Dungeness, Washington

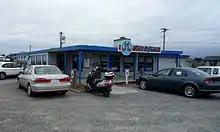
The 3 Crabs

Smaller communities within the Dungeness area include Old Town, which is located near the Cline Spit, and Jamestown, located around Jamestown Road.